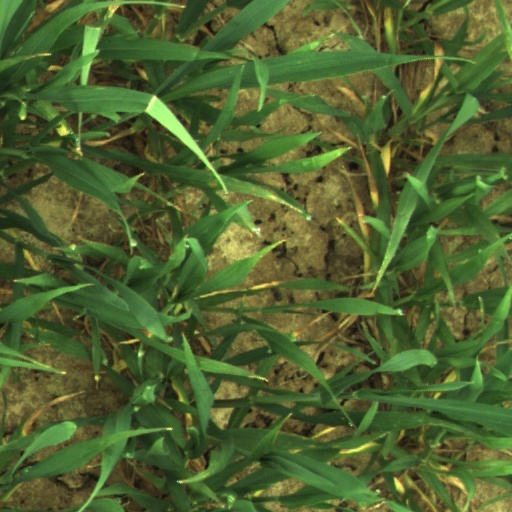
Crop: wheat